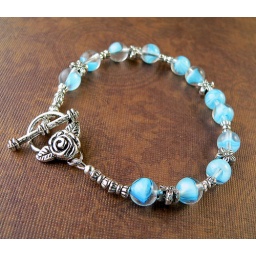
Vintage German givre beads in aqua blue and clear, pewter flower and tube beads, floral toggle clasp.